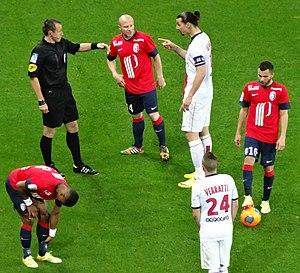
Ruddy Buquet est un arbitre international français de football né le 29 janvier 1977 à Amiens.